New Jersey Route 12

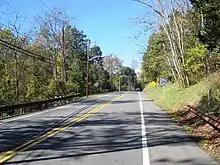
County-maintained portion of Route 12 in Frenchtown signed as CR 610

Route 12 begins at the Uhlerstown–Frenchtown Bridge over the Delaware River in Frenchtown at the Pennsylvania / New Jersey border, where it connects to Pennsylvania Route 32. The bridge and short portion of its eastern approach is maintained by the Delaware River Joint Toll Bridge Commission. The route continues through the downtown area of Frenchtown as county-maintained (designated and signed by Hunterdon County as County Route 610) two-lane undivided Bridge Street. Here, it intersects Trenton Avenue which is also the northern terminus of Route 29 before turning north onto Race Street and intersecting the southern terminus of CR 513. Route 12 heads east on Kingwood Avenue and passes through residential areas. The route crosses into Kingwood Township, where it becomes maintained by the New Jersey Department of Transportation with two eastbound lanes and one westbound lane. As Route 12 climbs into the Hunterdon Plateau, it heads through a mix of woods and farms with intermittent residences, narrowing to one lane in each direction at the top of the plateau before crossing CR 519 in Baptistown.